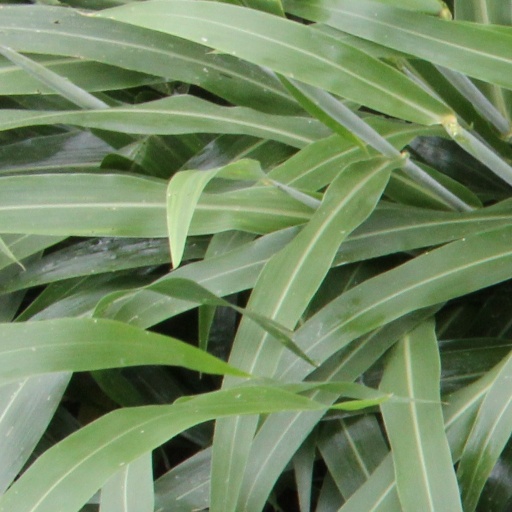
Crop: sorghum